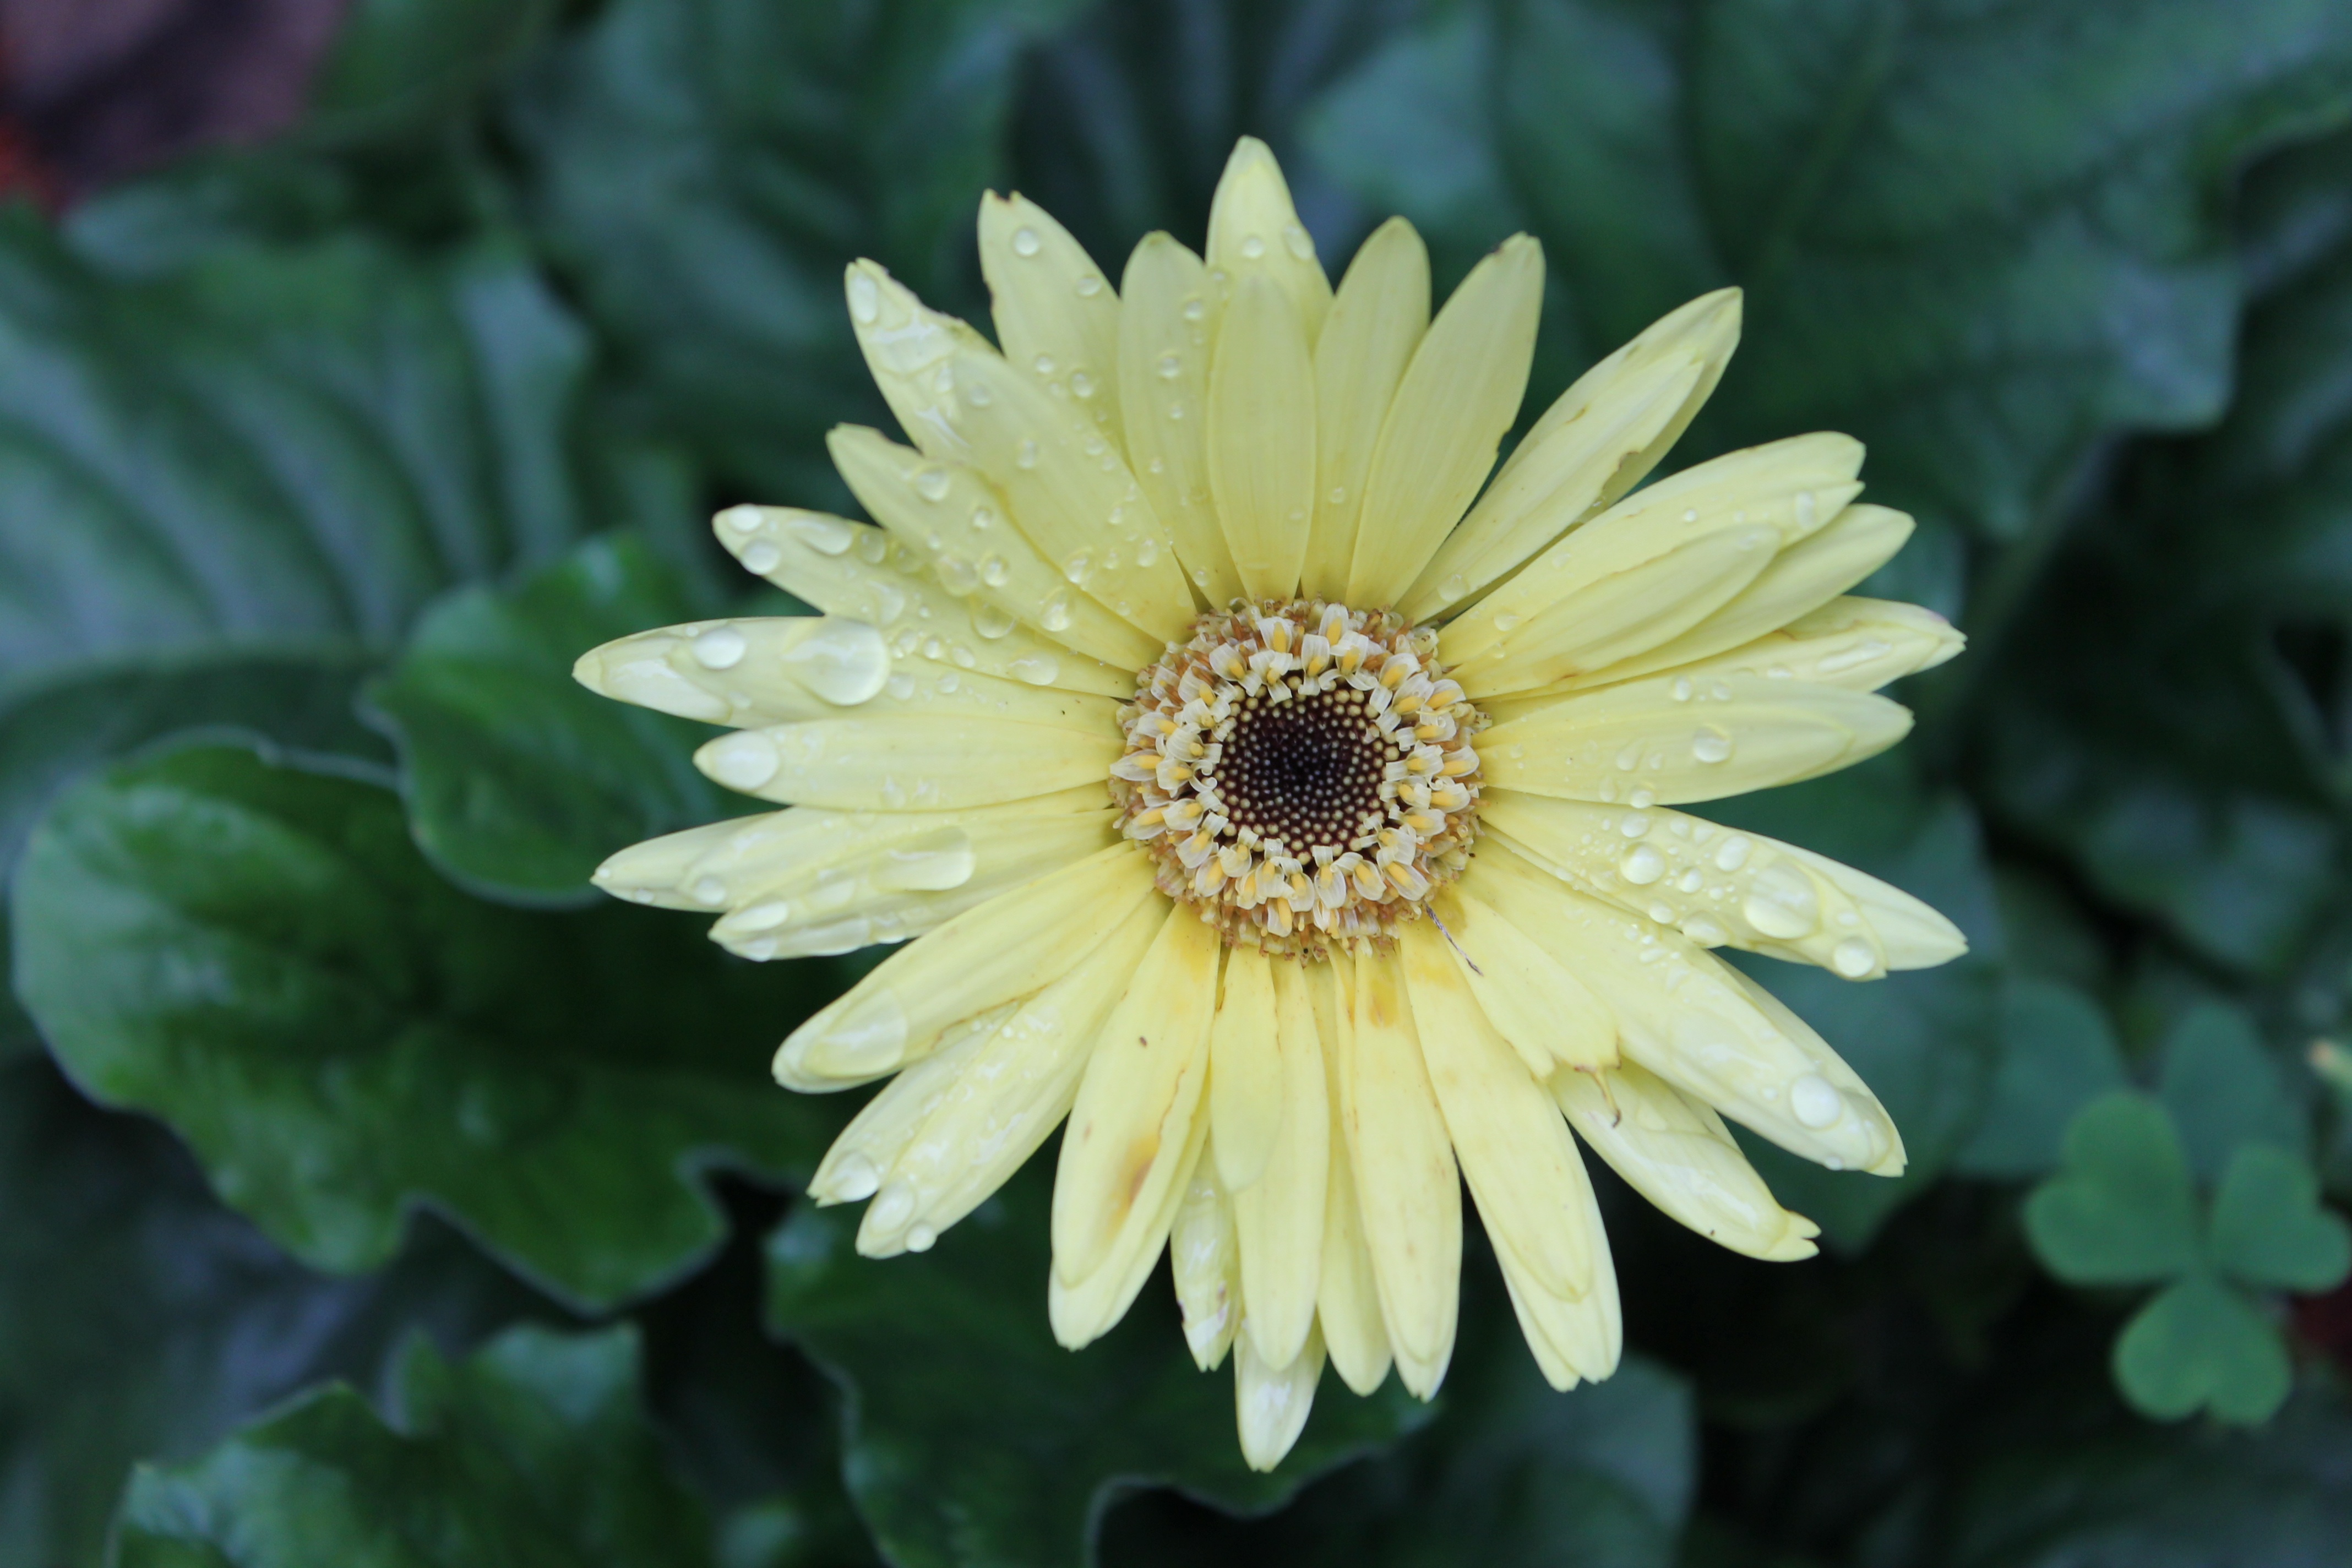
water, nature, outdoor, plant, rain, fall, flower, petal, wet, daisy, autumn, weather, botany, yellow, garden, flora, drops, day, gerbera, shower, rainy day, macro photography, flowering plant, daisy family, oxeye daisy, annual plant, plant stem, land plant, marguerite daisy, chrysanths